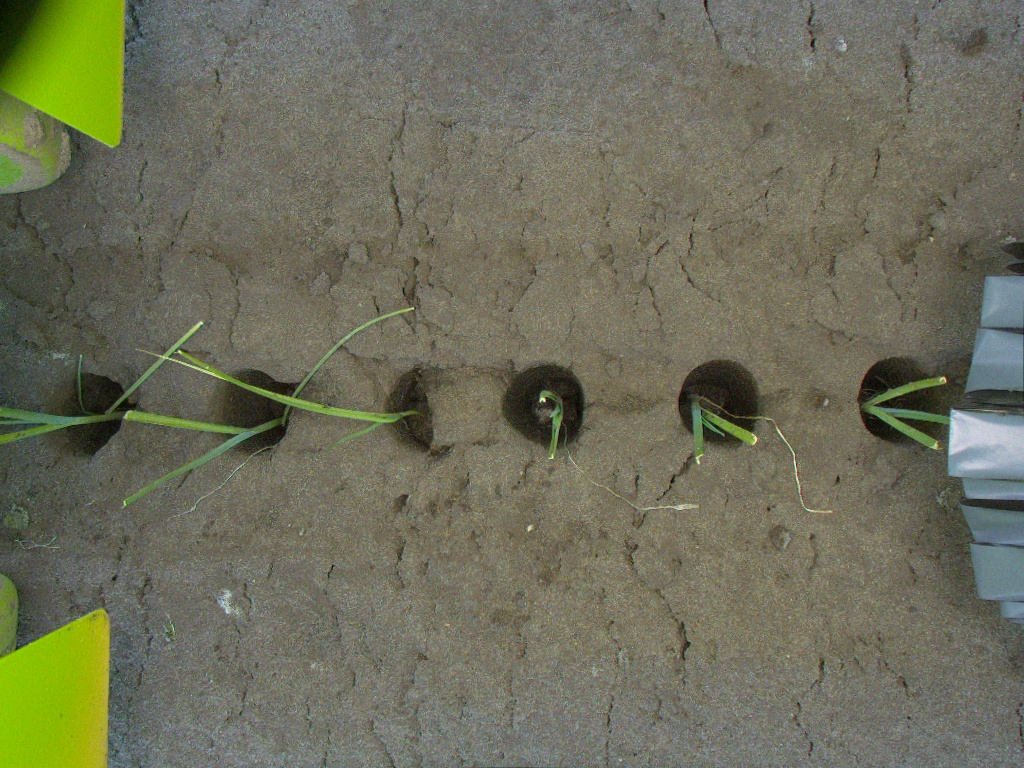
Crop: leek
Objects: stem_leek, stem_leek, stem_leek, stem_leek, stem_leek, stem_leek, leek, leek, leek, leek, leek, leek